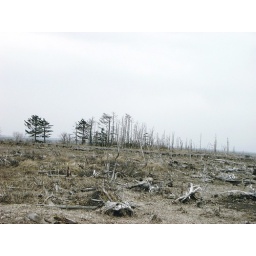
the longest sand bank in Japan with trees killed by seawater...weird calmness